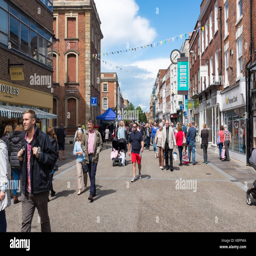
shoppers on a sunny afternoon